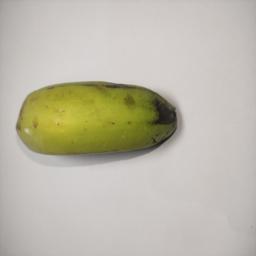
Banana variety: Sagor Kola